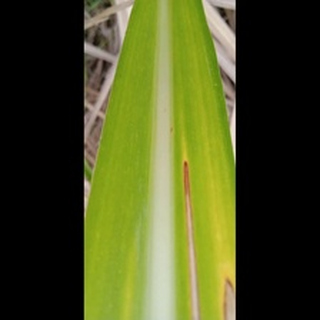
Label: sugarcane_yellow_leaf_disease